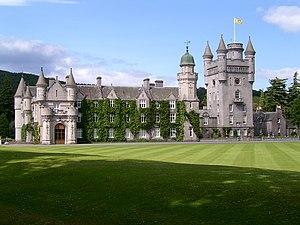
Château de Balmoral portant les armes royales d'Écosse.
Balmoral est un village canadien situé dans le comté de Restigouche, au nord du Nouveau-Brunswick.
Balmoral–Saint-Maure est un village du comté de Restigouche, au nord de la province canadienne du Nouveau-Brunswick. Le village a le statut de DSL sous le nom légal de Balmoral-St. Maure.
La paroisse de Balmoral est une paroisse civile du comté de Restigouche, au nord du Nouveau-Brunswick.
Le château de Balmoral est un grand manoir situé à mi-chemin des localités de Braemar et de Ballater, sur les rives de la rivière Dee, dans la région écossaise d’Aberdeenshire, également connue sous le nom de Royal Deeside. La propriété a été achetée par le prince Albert de Saxe-Cobourg-Gotha, époux de la reine Victoria et elle reste une des résidences estivales préférées de la famille royale britannique.